Beaver Falls, Pennsylvania

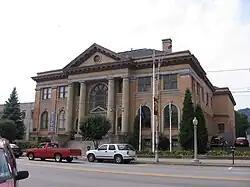
The Carnegie Free Library in downtown Beaver Falls.

Children in Beaver Falls are served by the Big Beaver Falls Area School District. The current schools serving Beaver Falls are: